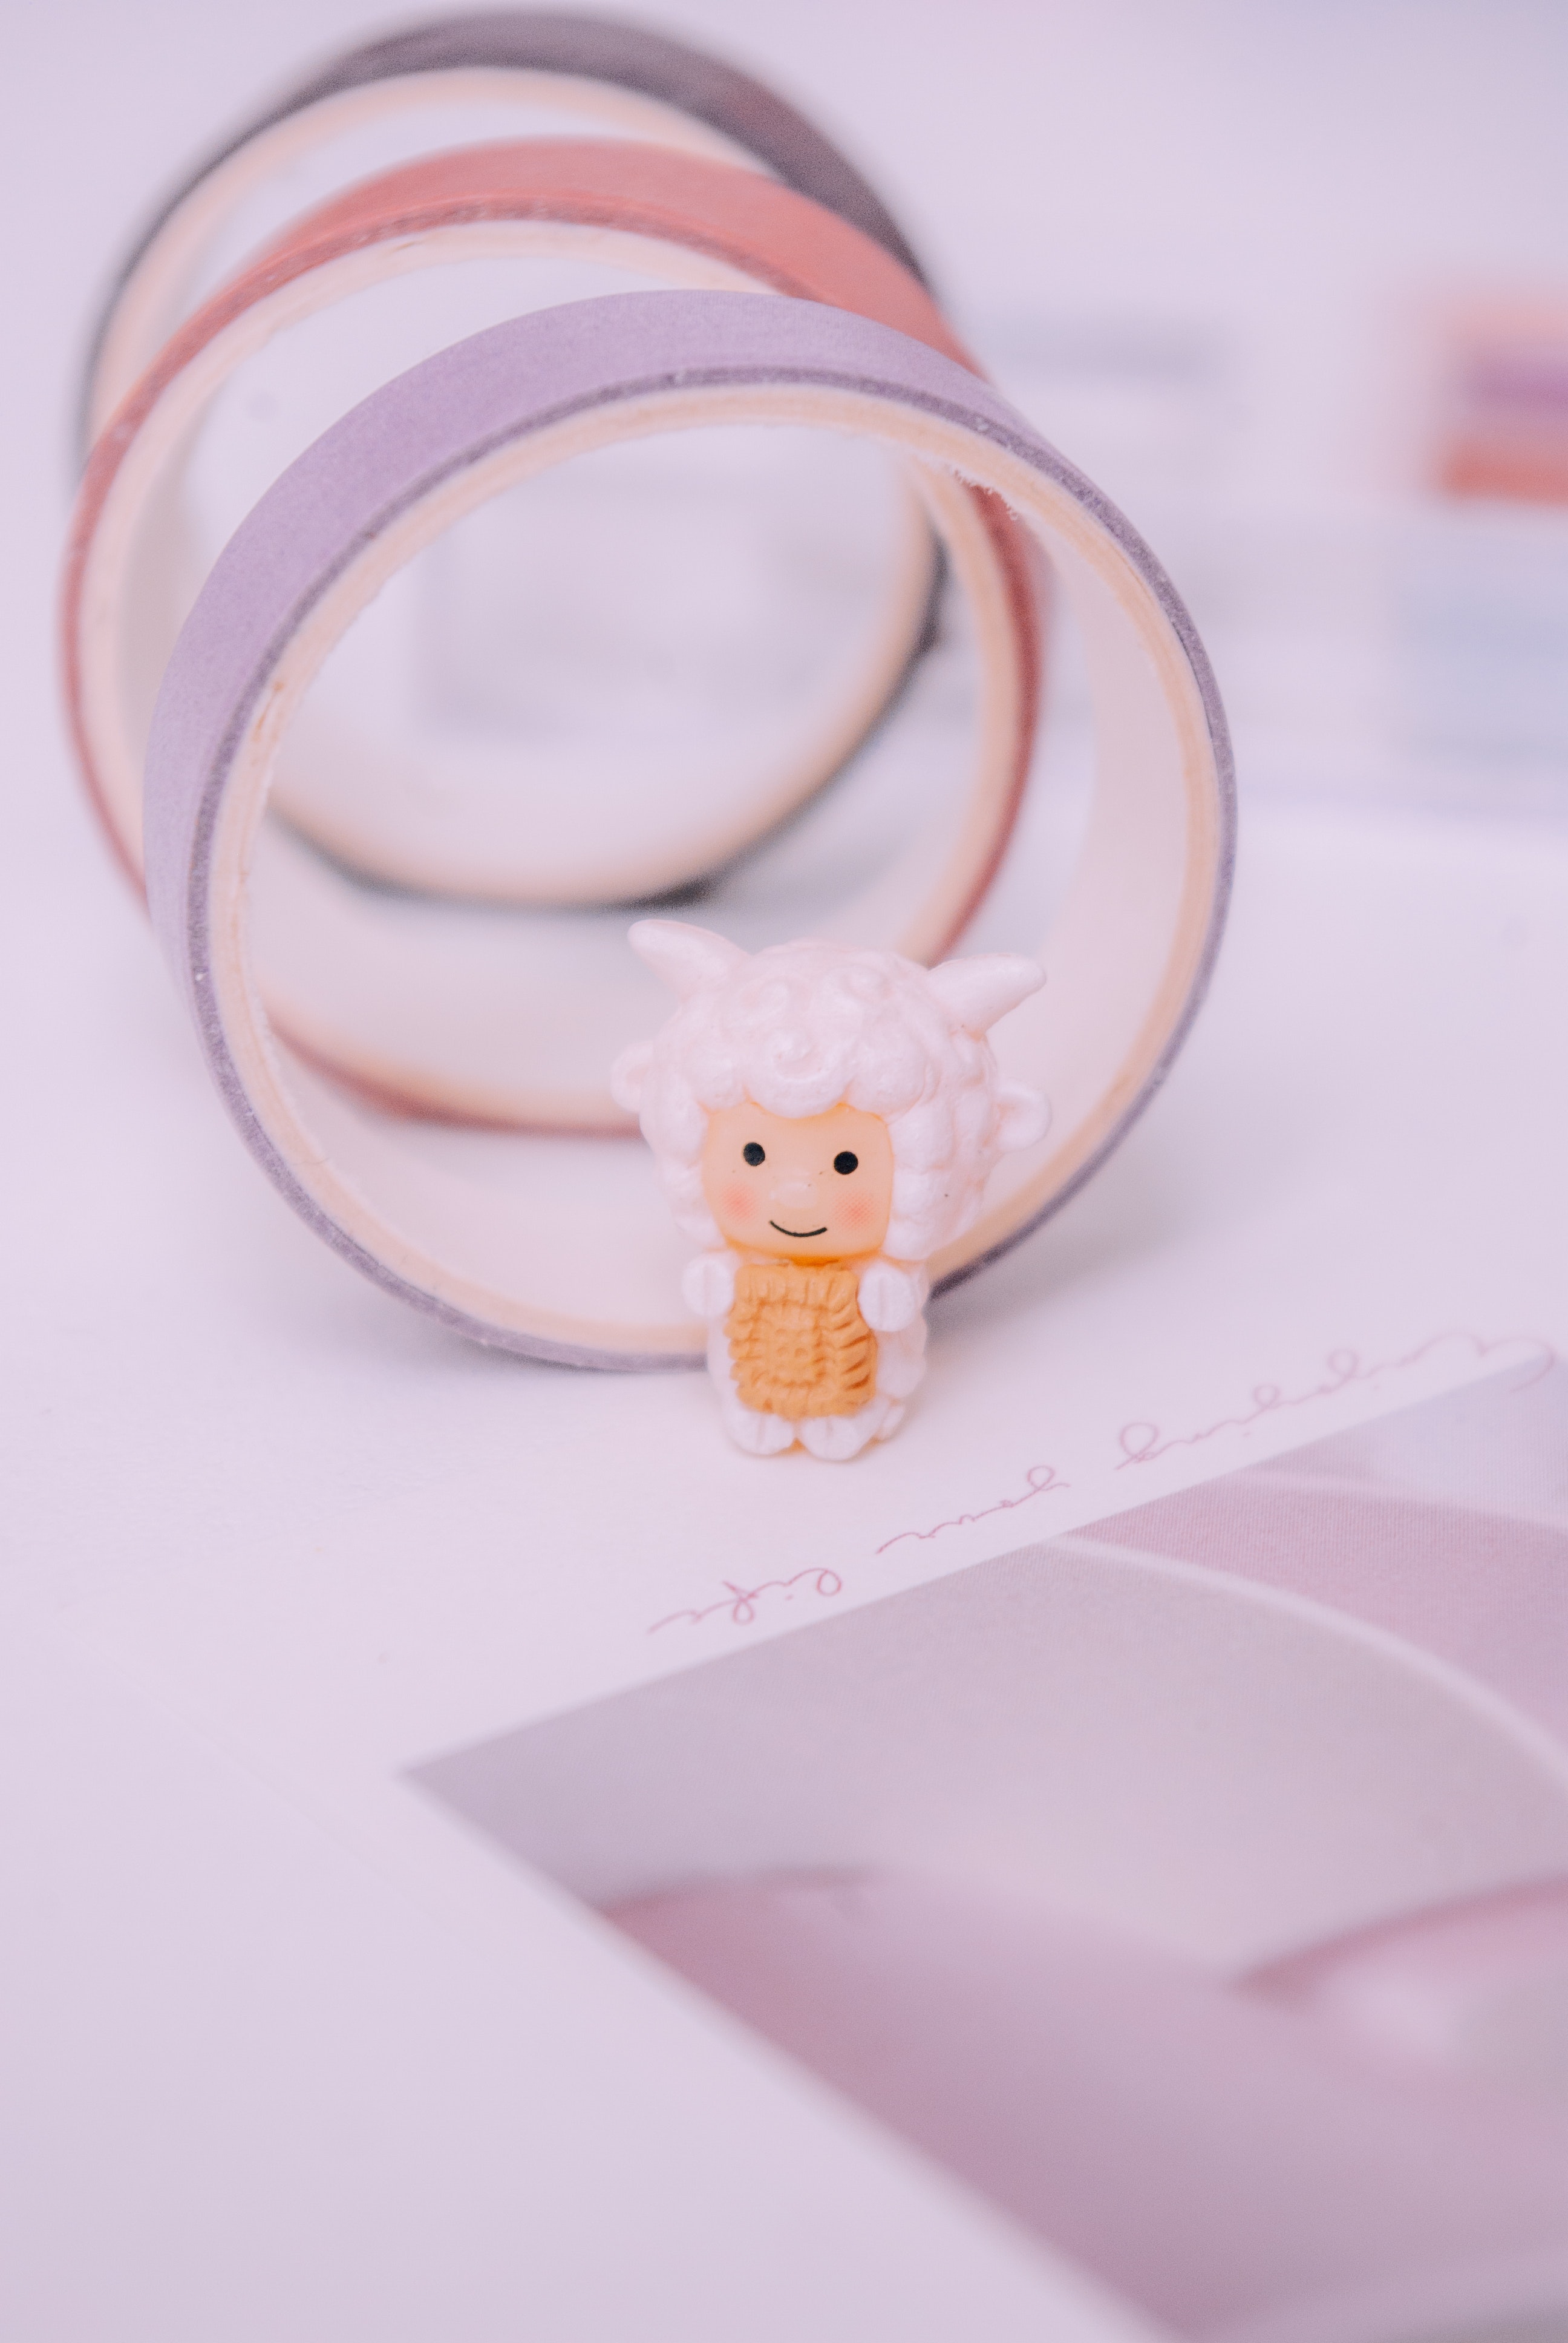
art, body jewelry, finger, pink, Material property, jewellery, font, liquid, magenta, peach, cable, fashion accessory, wire, toy, metal, circle, macro photography, dress shirt, ring, bracelet, jewelry making, button, petal, gemstone, audio equipment, electrical supply